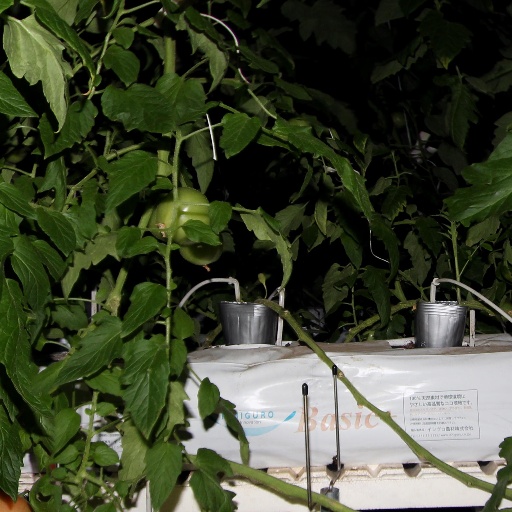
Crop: tomato